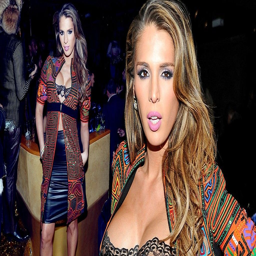
actor wears a strip of lace over her bust